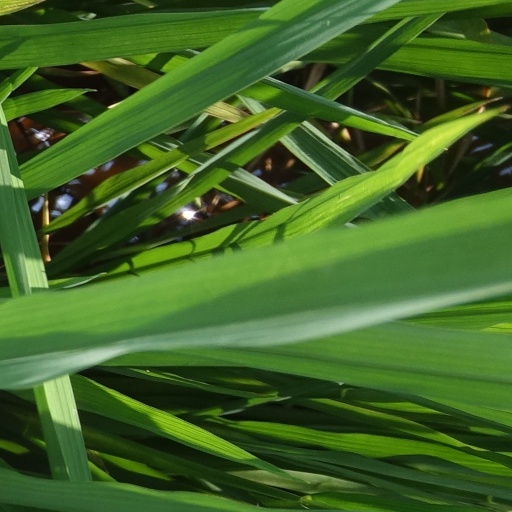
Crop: rice